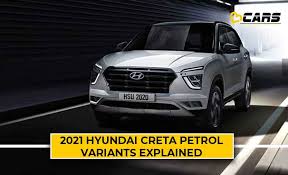
Label: noambulance